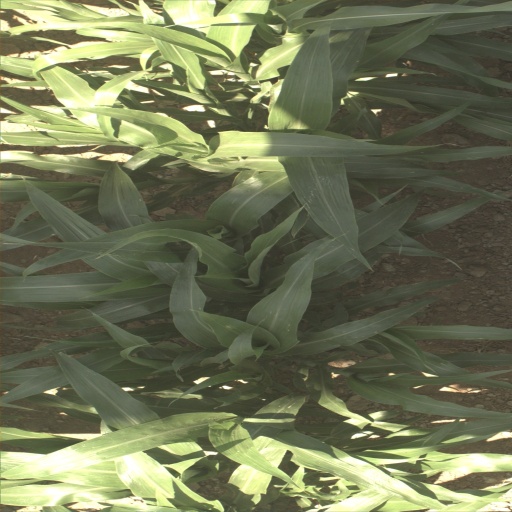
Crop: sorghum